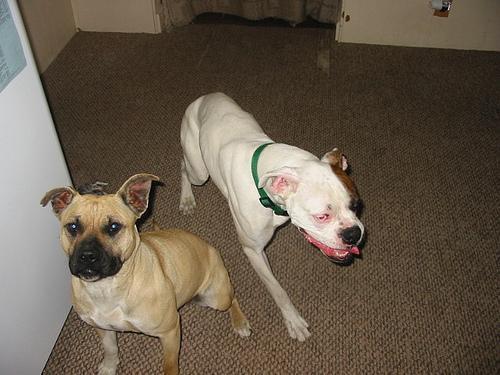
American_Staffordshire_terrier